Huinan station

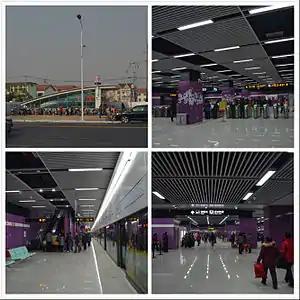

Huinan is a station on Line 16 of the Shanghai Metro in Pudong, Shanghai. It opened on 29 December 2013 as part of the first section of Line 16 from to .